Ukrainian Ground Forces

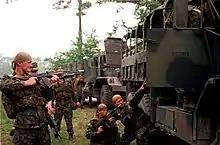
Ukrainian soldiers on a military exercise in 1998

The August 1991 Soviet coup attempt began the process of splitting the Soviet military. Leonid Kravchuk, the head of the Ukrainian Supreme Soviet, declared on 24 August 1991 the formation of the Ukrainian Armed Forces, the subordination of Soviet military units in Ukraine, and the creation of the Ministry of Defence of Ukraine. On 3 September 1991 the Soviet Air Force major general Kostyantyn Morozov was appointed the first Minister of Defense of Ukraine by the Verkhovna Rada, the new parliament. In October the Council of Ministers declared that a Ukrainian army would be created with 450,000 troops and the Ukrainian parliament adopted several laws that created the framework for the creation of Ukrainian ground, naval, and air forces, as well as a national guard. The Soviet defense ministry was opposed to this initially, but by early November they started talks with the Ukrainian defense ministry to manage the division of Soviet forces in Ukraine.